Scottish Athletics Championships

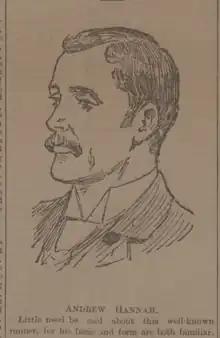
Andrew Hannah set multiple Scottish records at distances from 2 miles to 10 miles

Women's championships started in 1931 with eight individual events and two relays: 100 yards, 220 yards, 440 yards, 880 yards, 100 yards hurdles, high jump, long jump, shot put, 4 x 110 yards relay, and 1 mile medley relay. In 1932 the distance for the hurdles was changed to 80 yards, and in 1937 this was changed to 80 metres and the event was last held in 1968. In 1932 they added the javelin, 1935 saw the addition of a 1-mile walk, and the discus was added in 1936. In 1952 the longest race for women was increased to 1 mile, and the pentathlon was added in 1959, becoming the heptathlon in 1981. In 1966 a 4 x 220 yards relay was added to the programme, which became 4 x 200 metres relay in 1969 and was last held in 1973. That same year, 1973, they added the 400 metre hurdles, and in 1974 women competed for a 4 x 400 metres relay championship for the first time. Following the debut of the women's marathon at the summer Olympics in 1984, Scottish Athletics added the 10,000 metres to their championships in 1985, and in 1989 they added a 3 x 800 metres relay. In 1990 the triple jump was trialled and became a championship event in 1991, then in 1992 the hammer was tried on the same basis and became a championship event from 1993. Women's pole vault was included for the first time in 1994, and the following year the 3000 metres was replaced with a 5000-metre championship. A 2000-metre steeplechase was tried twice, in 2003 and 2004, then in 2007 it became a 3000-metre steeplechase championship. The men's and women's programmes are now the same, with the exception of the distance of the sprint hurdles and the combined events, where women compete for a heptathlon title whilst the men have a decathlon championship.